Reginald McKenna

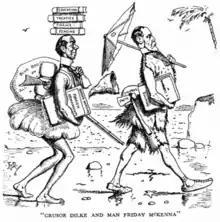
"Crusoe Dilke and Man Friday McKenna," a "Punch" cartoon depicting McKenna as a loyal servant of Sir Charles Dilke, 2nd Baronet.

In December 1905 McKenna was appointed, in preference to Winston Churchill, as Financial Secretary to the Treasury. He then served in the Liberal Cabinets of Campbell-Bannerman and Asquith as President of the Board of Education, First Lord of the Admiralty (1908–11), and Home Secretary.